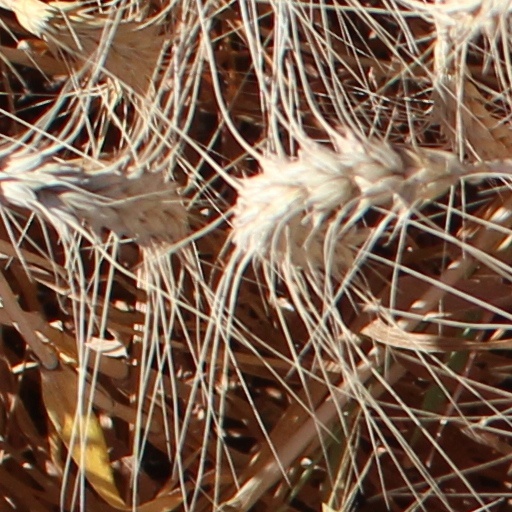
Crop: wheat